Marguerite Moore

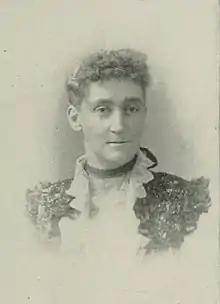
Pictured in "A Woman of the Century"

Marguerite Moore (née Nagle; 7 July 1846 – 6 February 1933) was an Irish-Catholic orator, patriot, and activist. A nationalist and suffragist, she was referred to as the "first suffragette".